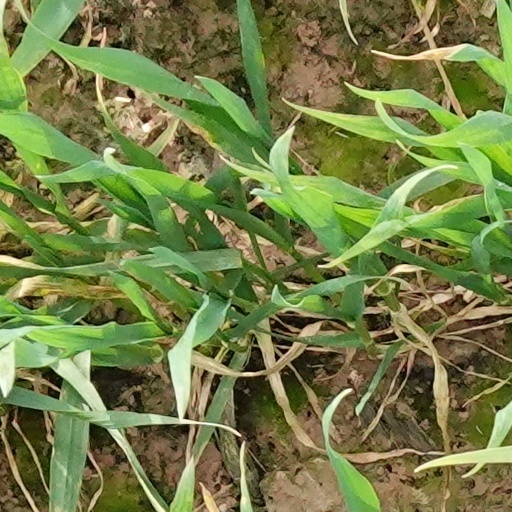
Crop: wheat